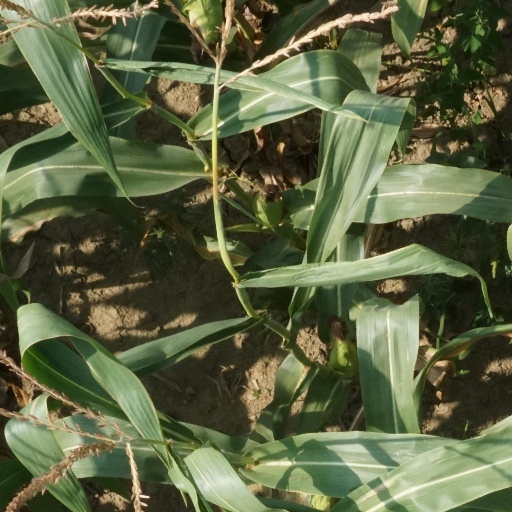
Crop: maize; corn